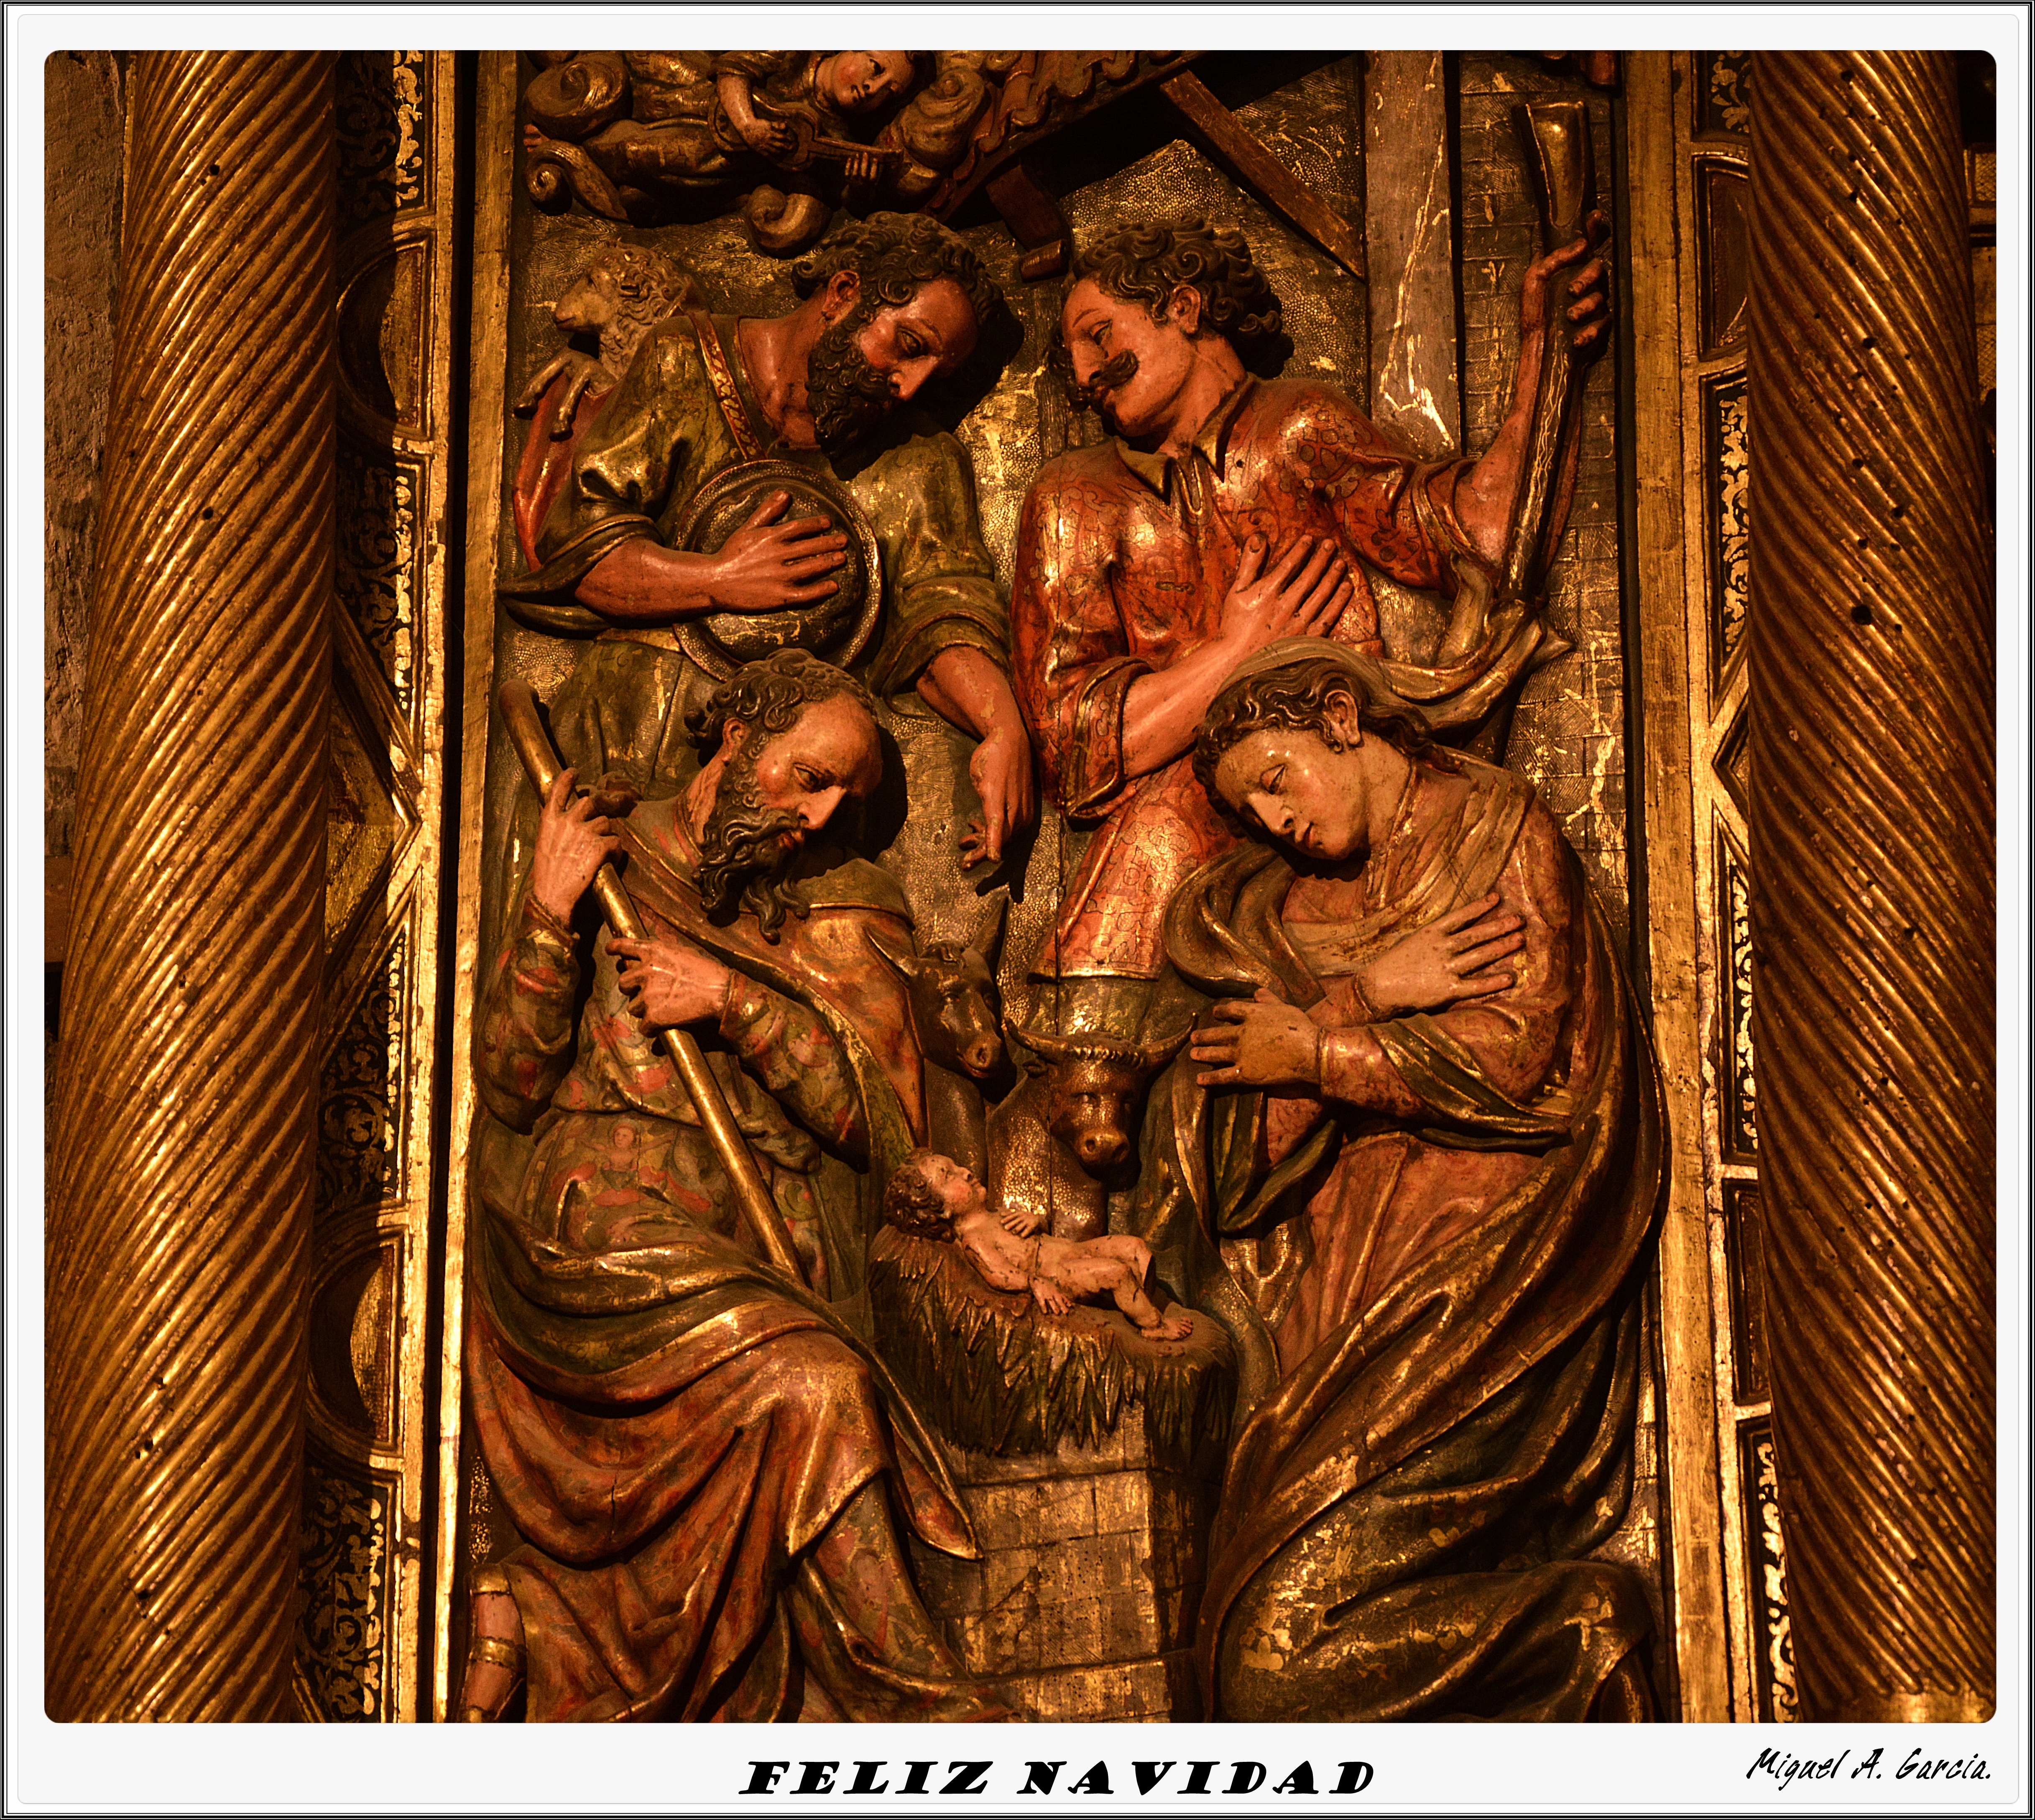
painting, art, illustration, feliznavidad, froheweihnachten, bonnadal, feliznadal, vrolijkkerstfeest, buonnatale, godjul, merrychristmas, picture frame, carving, relief, mythology, modern art, joyeuxno l